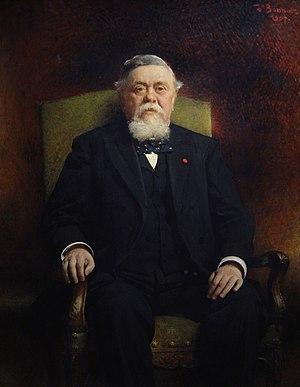
Portrait du président Armand Fallières
Albert Louis Jules Soleilland, né le 3 janvier 1881 à Nevers et mort en mai 1920 à l'Île Royale, est un ébéniste français reconnu coupable du viol et du meurtre d'une fillette de onze ans, Marthe Erbelding, le 31 janvier 1907. L'affaire, qui donne lieu à un véritable feuilleton journalistique occupant les unes au début du mois de février 1907, suscite un vif émoi populaire.
Armand Fallières, né le 6 novembre 1841 à Mézin et mort le 22 juin 1931 à Villeneuve-de-Mézin, est un homme d'État français, président de la République française de 1906 à 1913.